List of Kill la Kill episodes

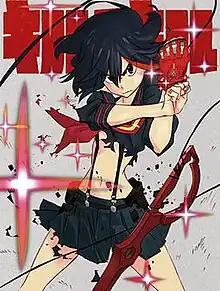
Cover of the first home media volume

"Kill la Kill" is a 2013 Japanese anime television series created and produced by Trigger. The series, directed by Hiroyuki Imaishi and written by Kazuki Nakashima, follows Ryuko Matoi, a girl seeking out the wielder of a scissor blade who murdered her father. Her search takes her to Honnouji Academy, where the student council, led by Satsuki Kiryuin, use powerful uniforms known as Goku Uniforms to rule the school and its city in fear. Teaming up with a living uniform named Senketsu, Ryuko fights against Satsuki and the student council in order to find the answers she seeks.